20th (Service) Battalion, King's Royal Rifle Corps (British Empire League Pioneers)

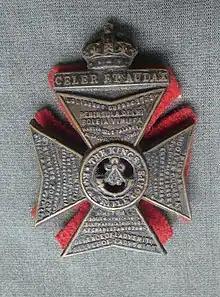
Cap badge of the King's Royal Rifle Corps

The 20th (Service) Battalion, King's Royal Rifle Corps (British Empire League Pioneers) ('20th KRRC' or 'XX KRRC') was an infantry pioneer unit recruited as part of 'Kitchener's Army' in World War I. It was raised in London in the summer of 1915 by the British Empire League. It served on the Western Front from March 1915 as the pioneer battalion of 3rd Division, seeing action at the Battles of the Somme and Ancre. Later it fought at Arras and Ypres, against the German spring offensive, and in the final Hundred Days Offensive, before taking part in the Allied occupation of the Rhineland.